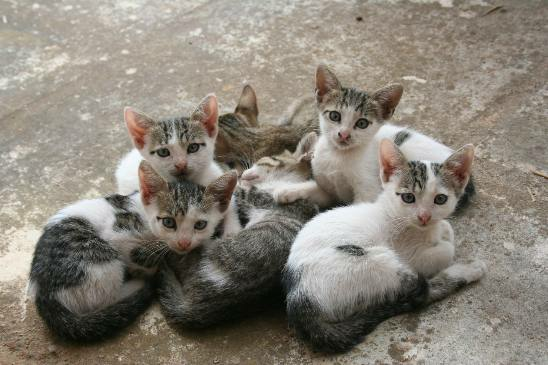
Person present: No